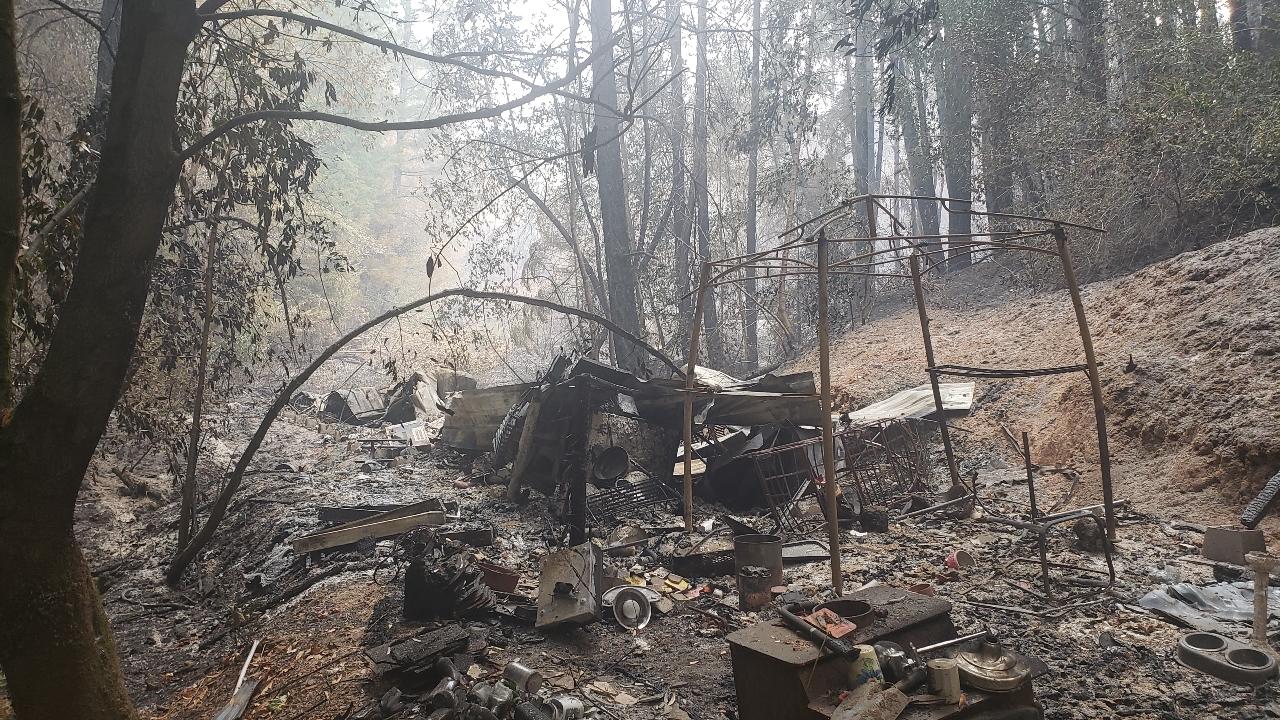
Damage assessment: destroyed